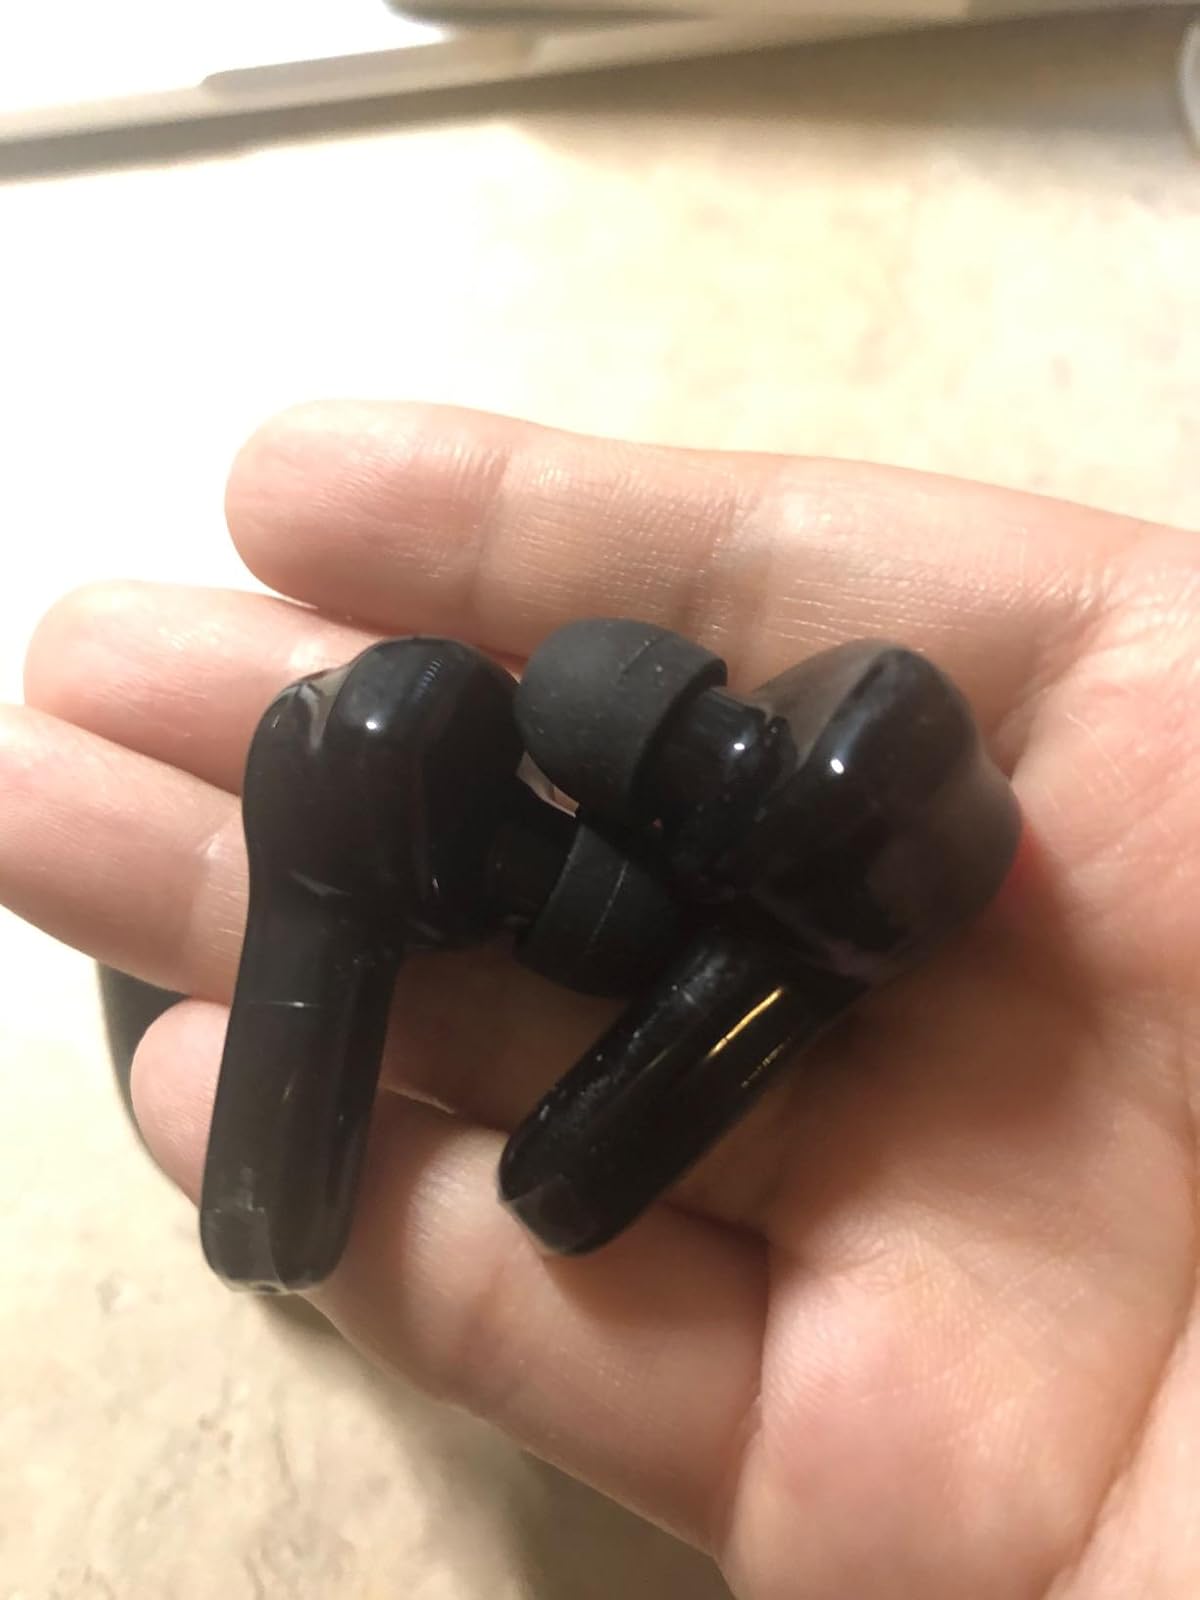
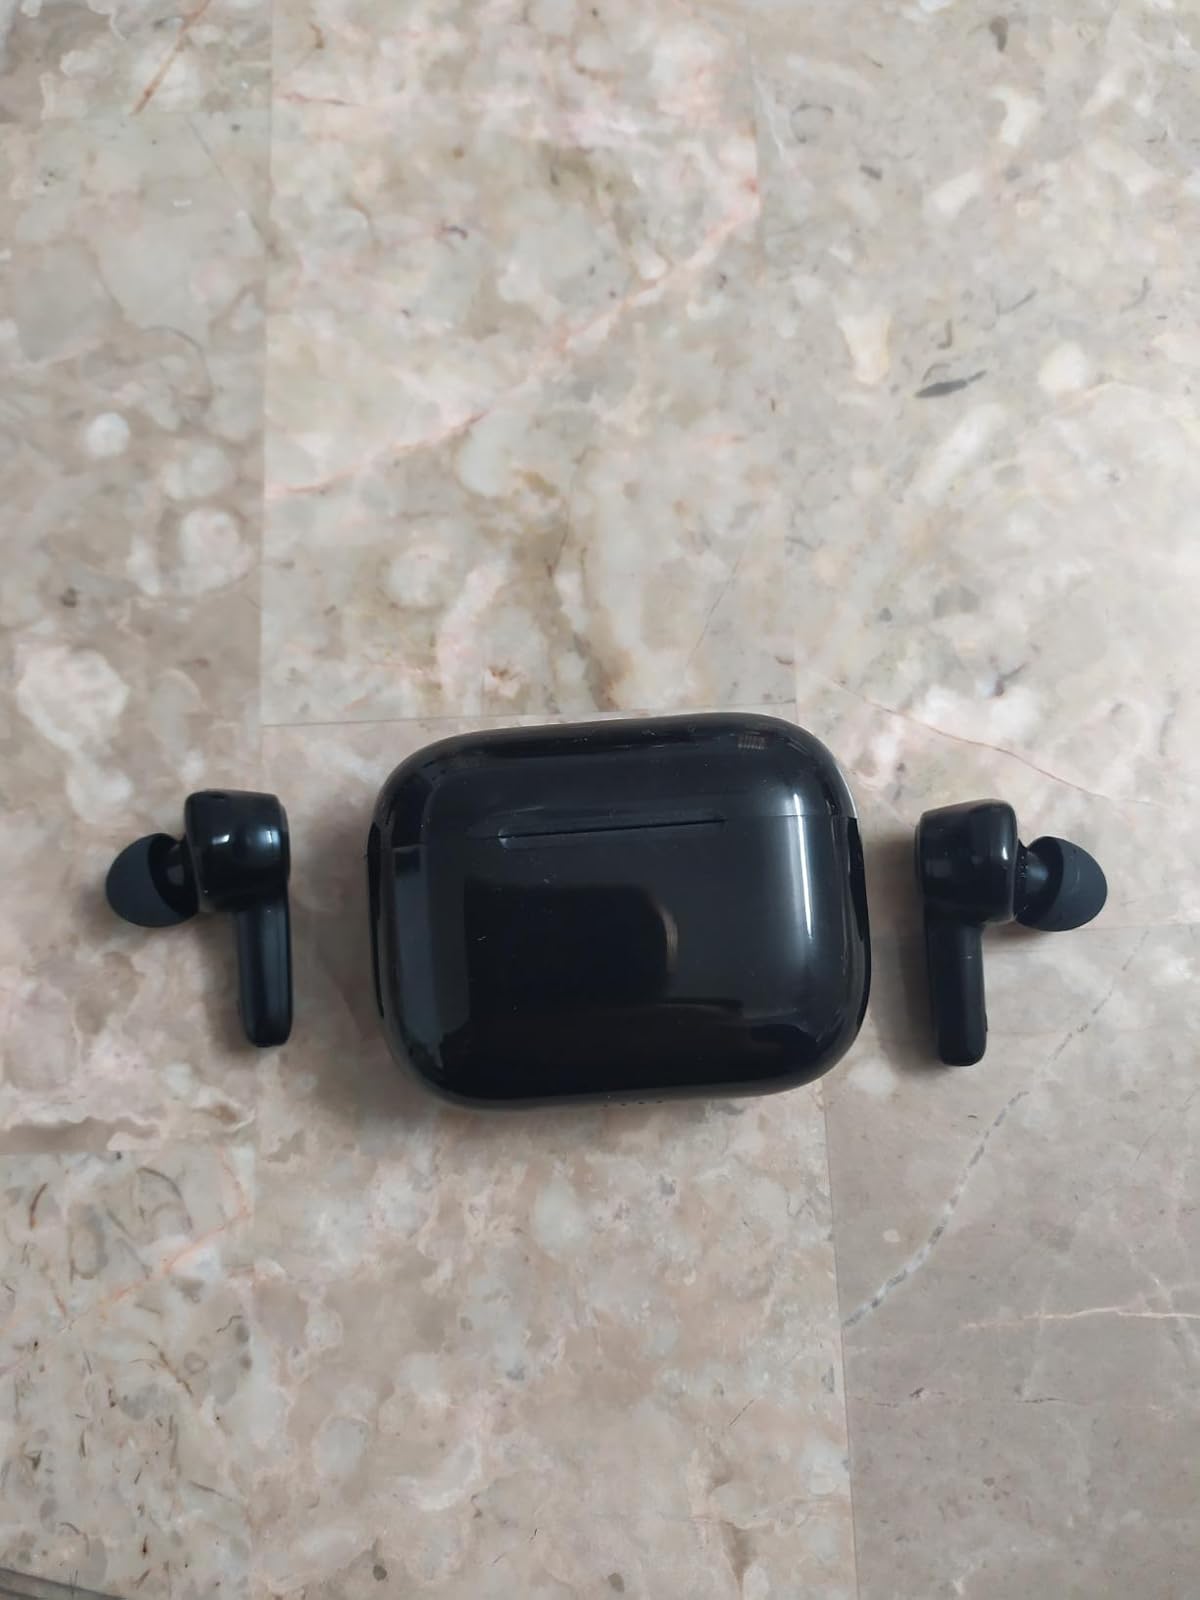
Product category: earbuds
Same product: yes